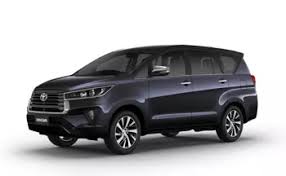
Label: noambulance